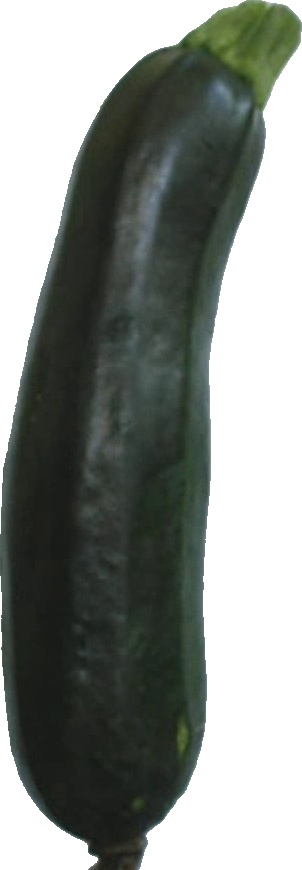
Label: zucchini_dark_1